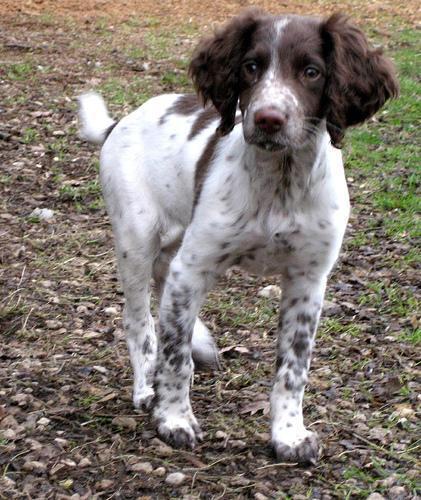
English_springer